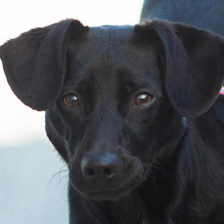
Label: animals